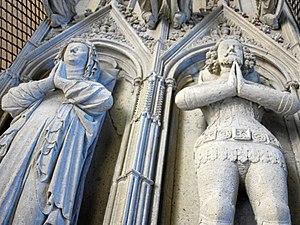
Marguerite de Ravensberg, fille de Otton IV de Ravensberg et de Marguerite de Berg-Windeck.